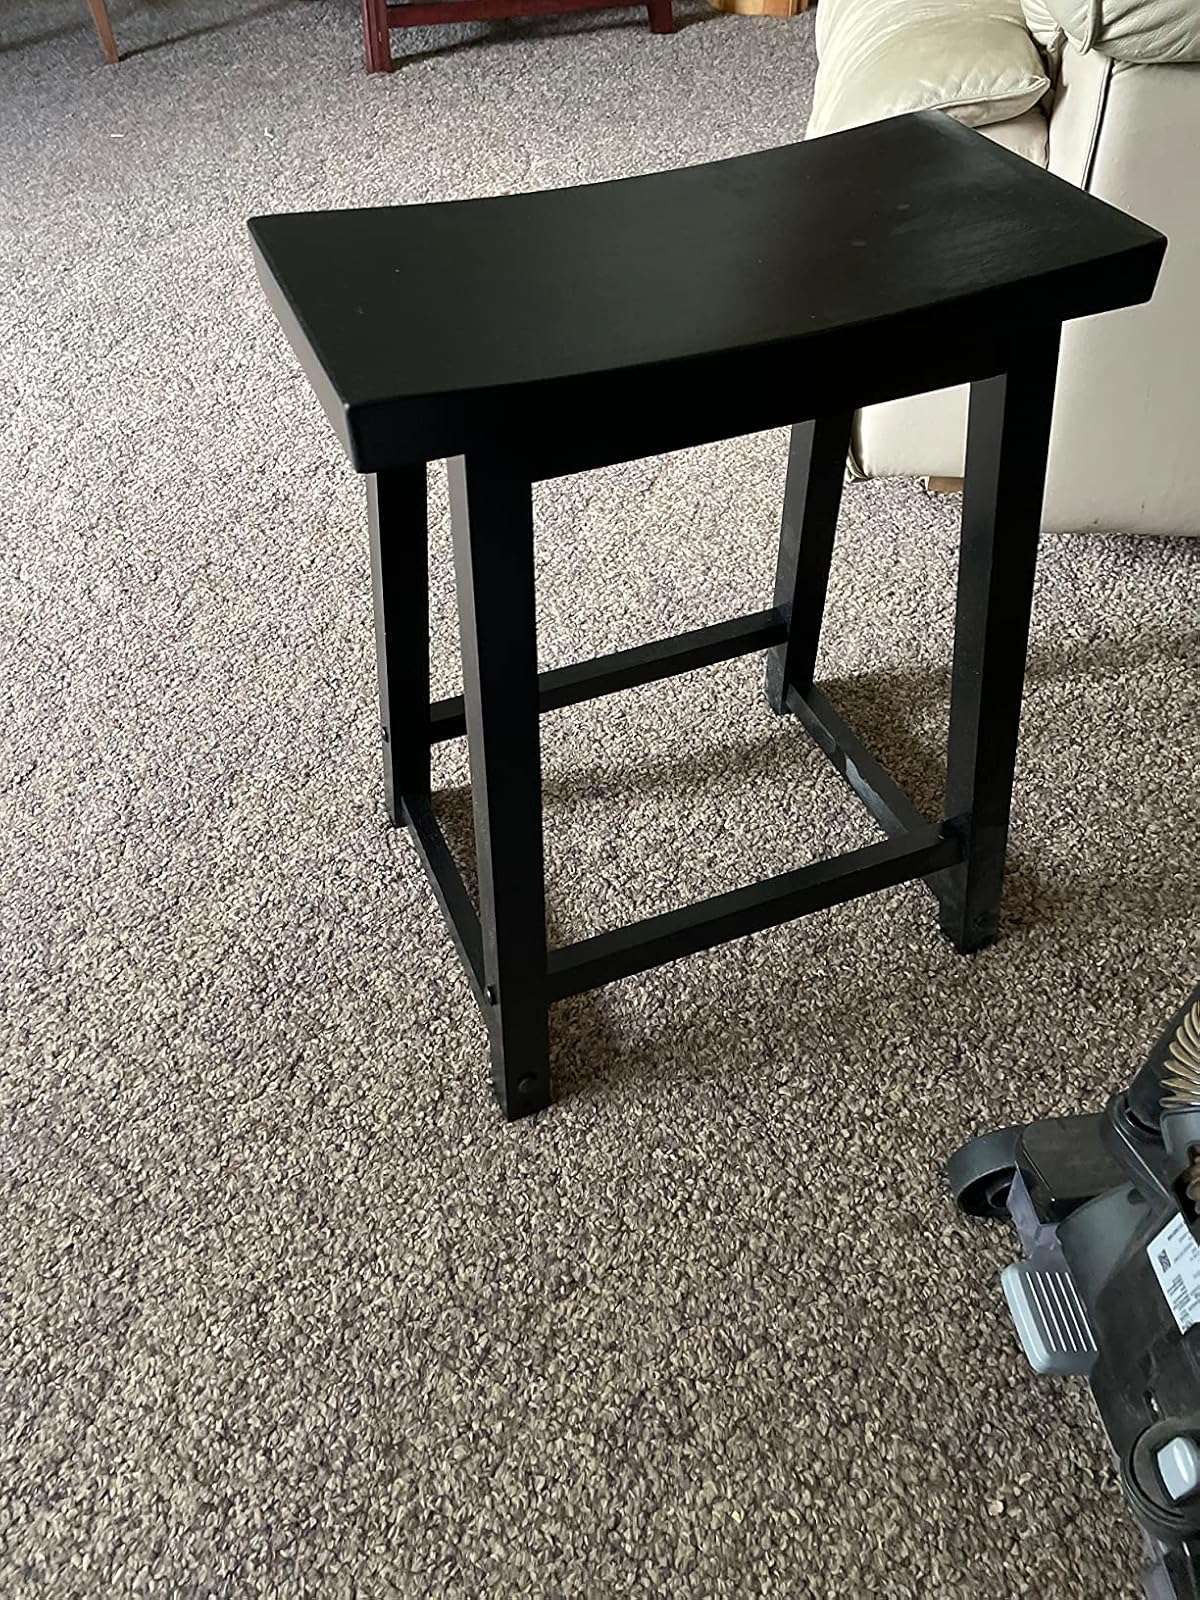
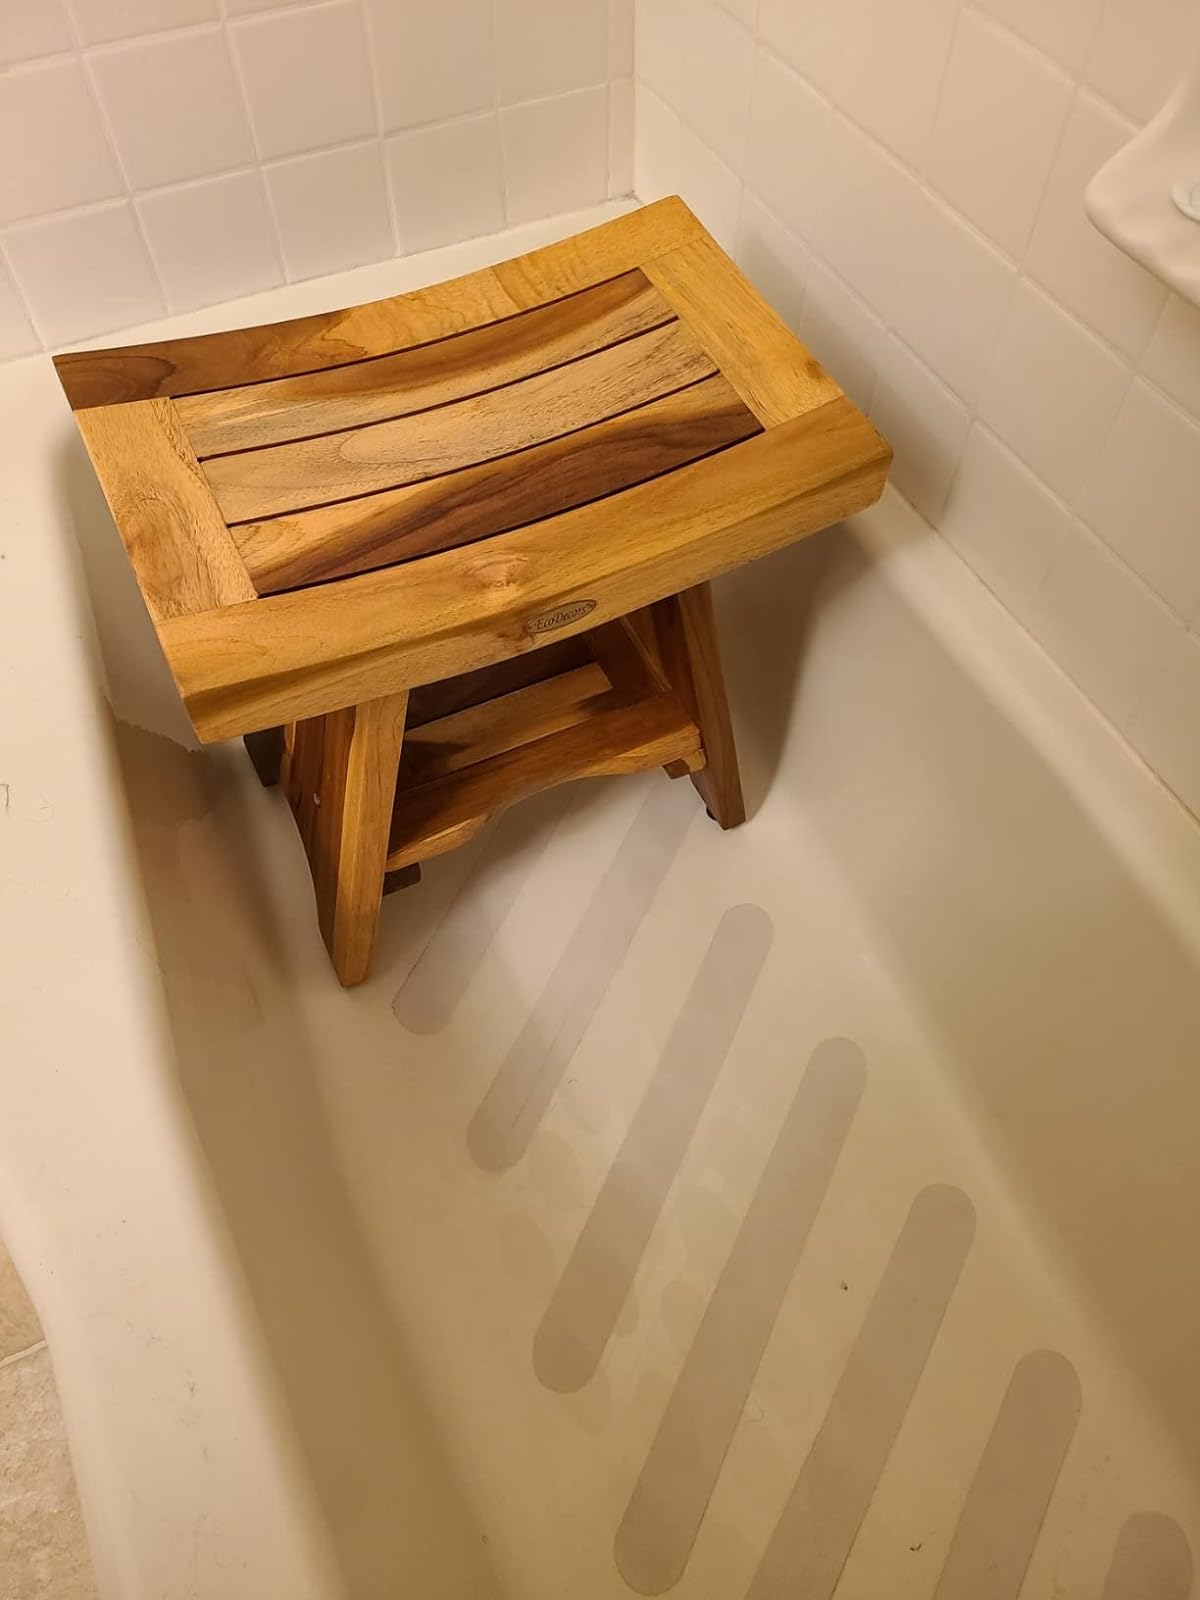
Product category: stool
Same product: no